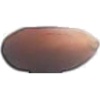
Label: Hazelnut 1